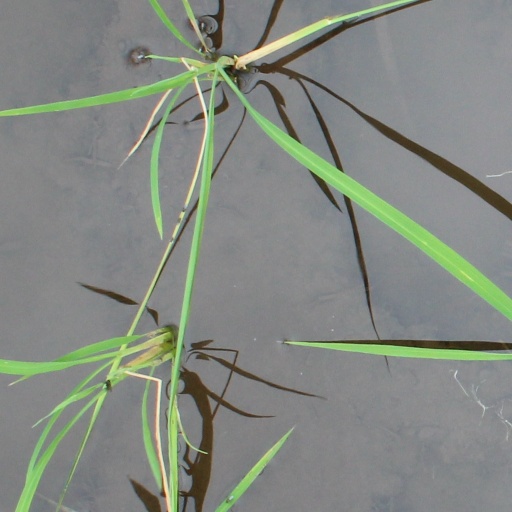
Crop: rice